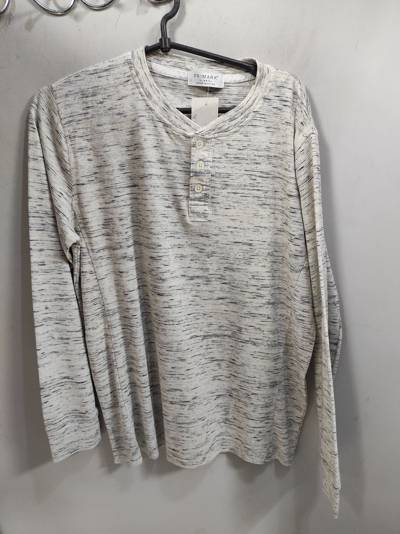
Waste category: clothes